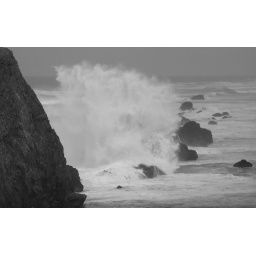
Big waves crashing against the big rocks at Seal Rock State Park on the central Oregon coast